Corvette Stingray (concept car)

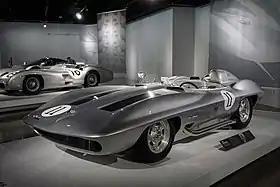

The Corvette Stingray Racer is a sports racing car and concept car that debuted in 1959. The car was developed in the styling studios at General Motors (GM) at the behest of Bill Mitchell, GM Vice President of styling. The design was based on a sketch by designer Pete Brock, and was further developed by Larry Shinoda. The car strongly influenced the styling of the second generation (C2) Corvette Sting Ray.